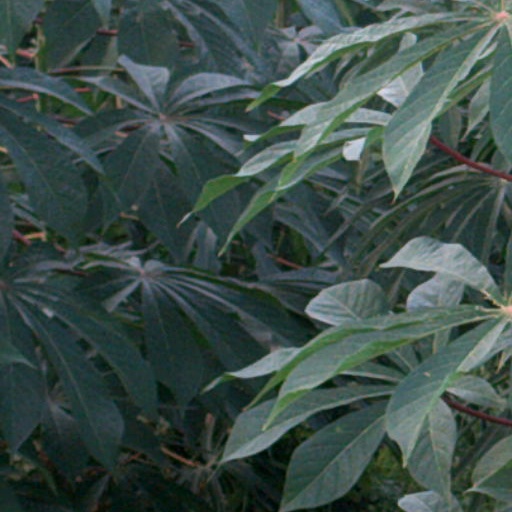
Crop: cassava